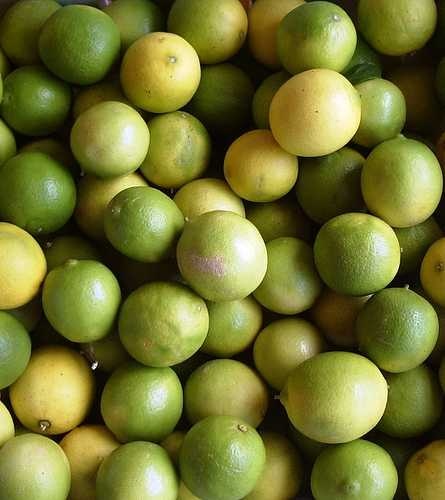
Label: Lemon